Stopsley

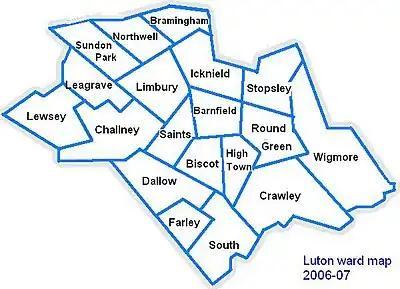
Map of Luton showing Stopsley

Stopsley includes the specialist Sports College, Stopsley High School. Notable alumni include professional cricketer Monty Panesar.